Chrysler minivans (NS)

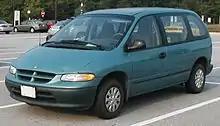
1996 Dodge Caravan (no driver-side sliding door)

Outside the United States and Canada, Chrysler exported the third-generation minivans to a number of global markets under the Chrysler (Grand) Voyager nameplate. Using the body and interior of the Dodge Caravan, the Voyager was produced by Saint Louis Assembly in Fenton, Missouri and by Eurostar in Graz, Austria. These export models received the platform designation GS. Despite being discontinued for most markets, a commercial version continued to be offered in the Netherlands under the Dodge Ram Van nameplate. Specific Chrysler Voyagers (SE Trim only (1996-1997) could be bought with Plymouth's "Eggcrate" grille.